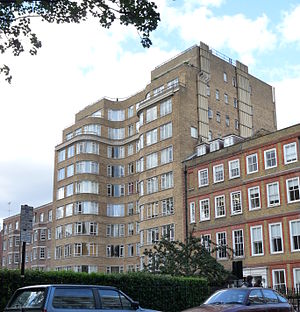
Hercule Poirot / Karriereforløb
Whitehaven Mansions, hvor Hercule Poirot flytter ind i en lejlighed i 1935
Hercule Poirot er den hyppigst optrædende og – sammen med Miss Marple – den bedst kendte af forfatterinden Agatha Christies fiktive detektiver. Han er hovedpersonen i Christies første bog fra 1920, De låsede Døre. Manuskriptet var færdigt i 1916 og blev sendt til flere forlag, men blev først antaget af The Bodley Head i 1926, som havde haft det liggende i næsten to år. Poirot optræder i 33 romaner og 54 noveller. Alle romanerne og de fleste af novellerne er oversat til dansk.